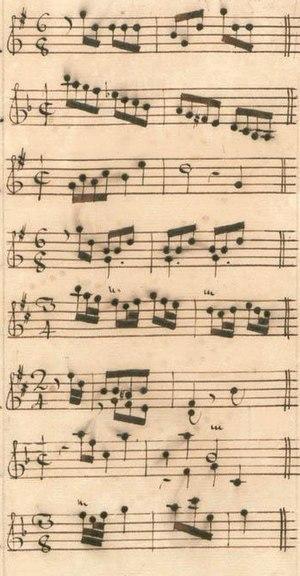
Table du volume X des manuscrits de Parme (incipit des sonates 15 à 22, K. 372-379).
Le tableau suivant liste les sonates pour clavier composées par Domenico Scarlatti en suivant les catalogues musicologiques, les sources manuscrites et les premières éditions ; il permet leur concordance.